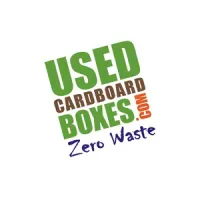
Label: cardboard